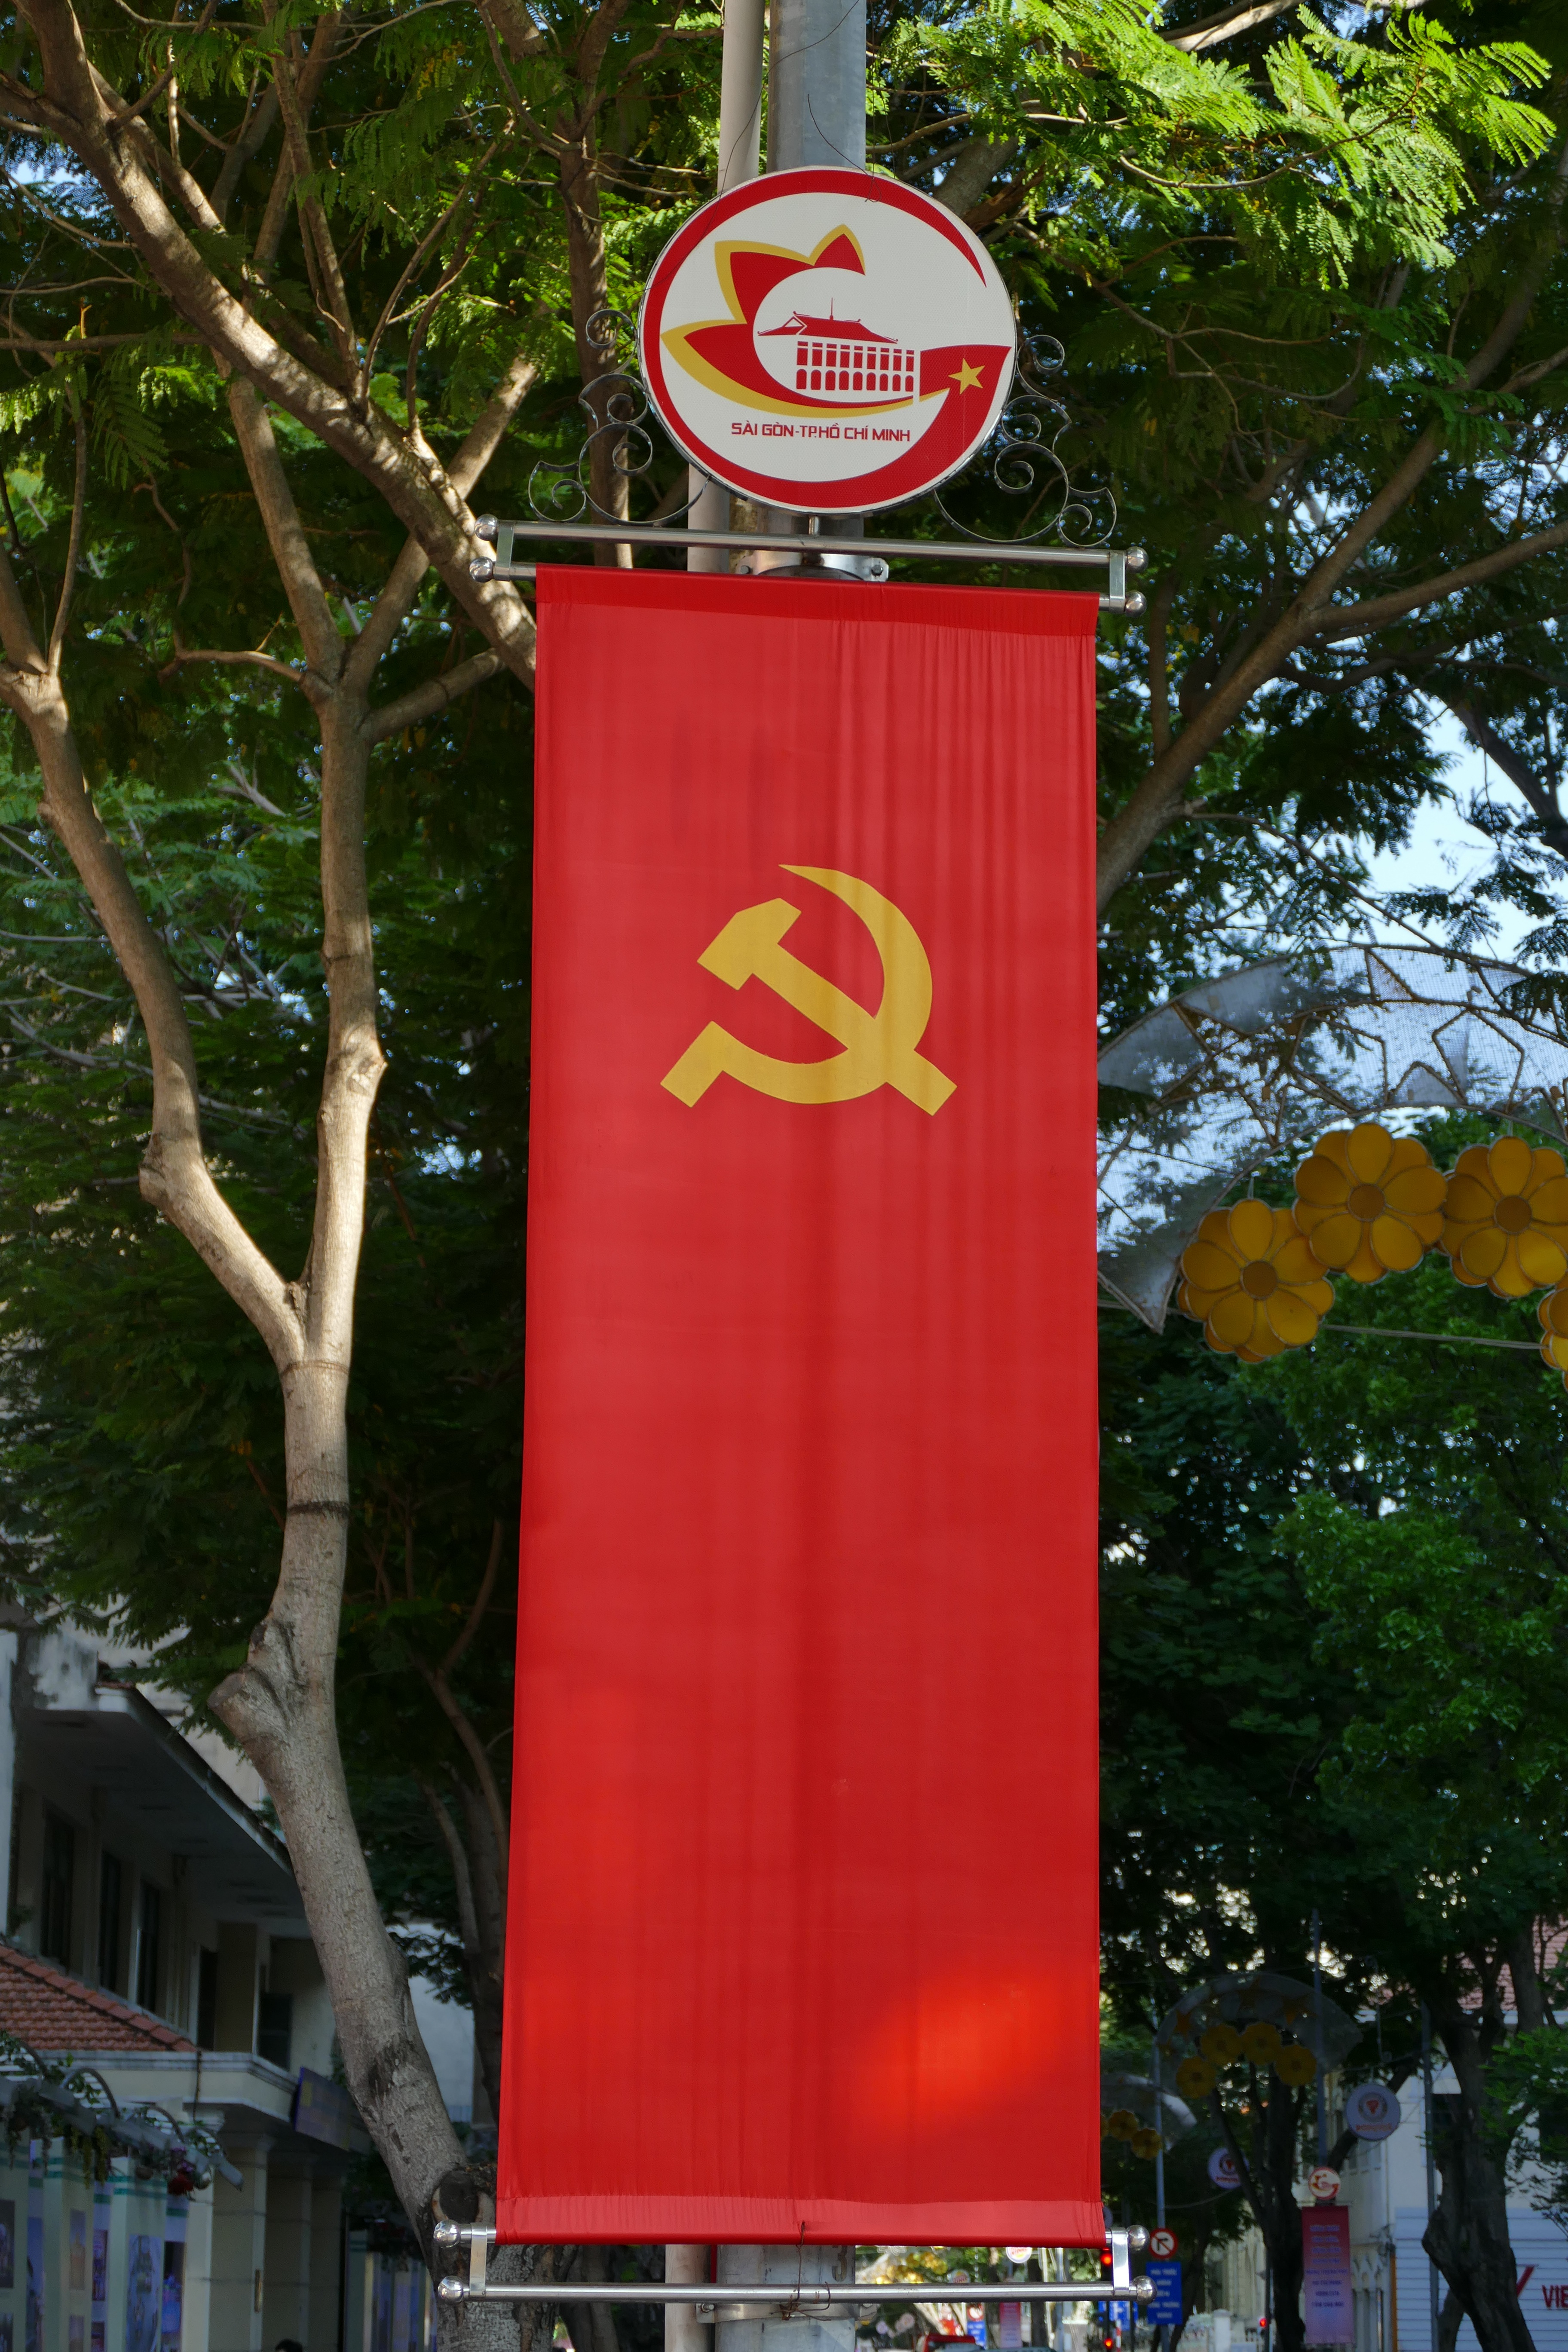
city, advertising, sign, red, hammer, flag, signage, saigon, communism, vietnam, sickle, ho chi minh city, saigon ho chi minh city